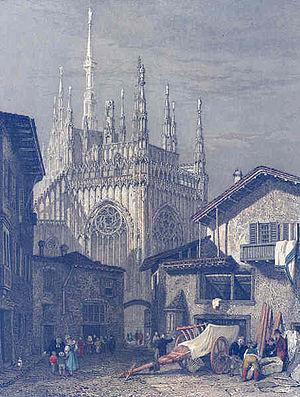
La Basilica Cattedrale Metropolitana della Natività della Beata Vergine Maria est située sur la piazza del Duomo, à Milan, en Italie. Dédiée à la Nativité de Marie, elle est le siège de l'archevêque de Milan. La cathédrale a pris près de six siècles à être achevée.